Starston Windpump

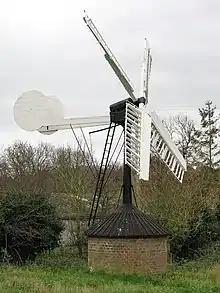

Starston Wind Pump is a hollow post mill for pumping water, situated west of the village of Starston in Norfolk, England. The Pump is 330 yards away from the parish church of Saint Margaret in Mill Field. The windpump is a Grade II listed building and a scheduled ancient monument. After some years on the Heritage at Risk Register because of its poor condition, it was restored in 2010.